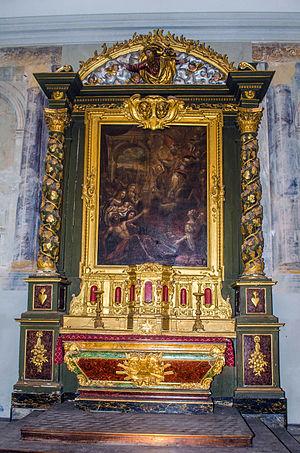
Valence (Drôme), chapelle des Capucins, retable principal Saint venance
L’abbaye Notre-Dame de Soyons est une ancienne abbaye bénédictine de femmes située à Valence. Elle fut créée en 1632 par le transfert de l’abbaye de Saint-Jean l’Évangéliste du bourg de Soyons à la suite des guerres de Religion.
La chapelle des Capucins est un ancien lieu de culte catholique, aujourd’hui désaffecté. Elle est située 4 place Laënnec, dans le centre-ville de Valence dans la Drôme, et elle est inscrite au titre des Monuments historiques depuis 1997.